Mary Calderone

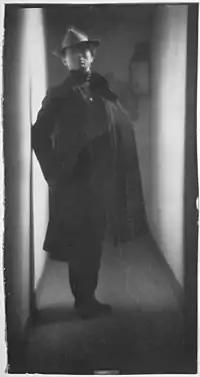
Calderone's father, Edward Steichen, photographed by Fred Holland Day (1901)

Mary Calderone was born in New York, New York on July 1, 1904, as Mary Rose Steichen, the first child of Edward Steichen, a renowned Luxembourgish-American photographer and artist, and his first wife, Clara Emma Smith, an American singer. Following her birth, the Steichen family relocated to Paris, France, and then later to Voulangis, France, a small farming village approximately 32 km east of Paris. Her younger sister, Charlotte "Kate" Rodina Steichen, was born in Paris on May 27, 1908.